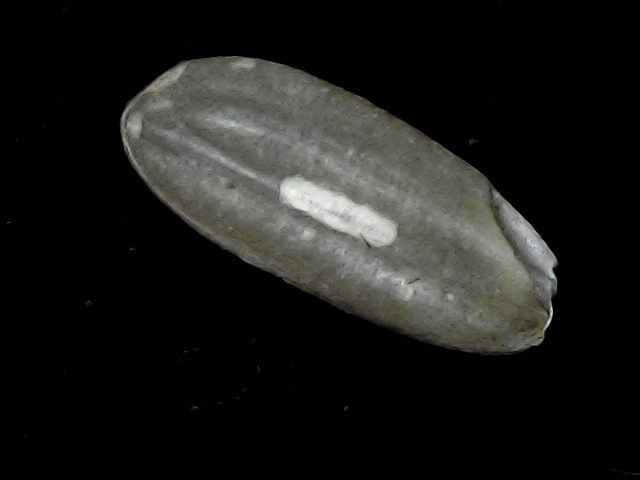
Rice variety: BD91